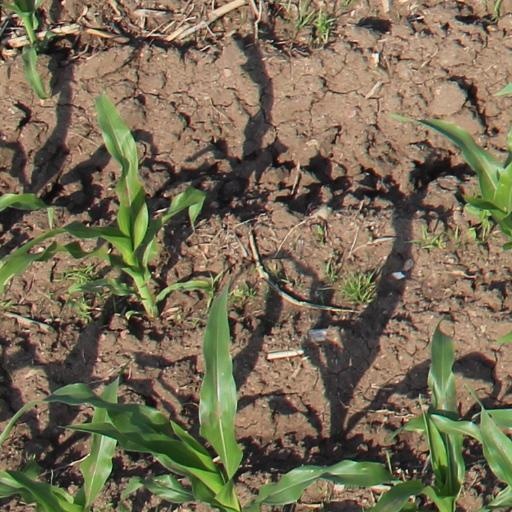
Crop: maize; corn